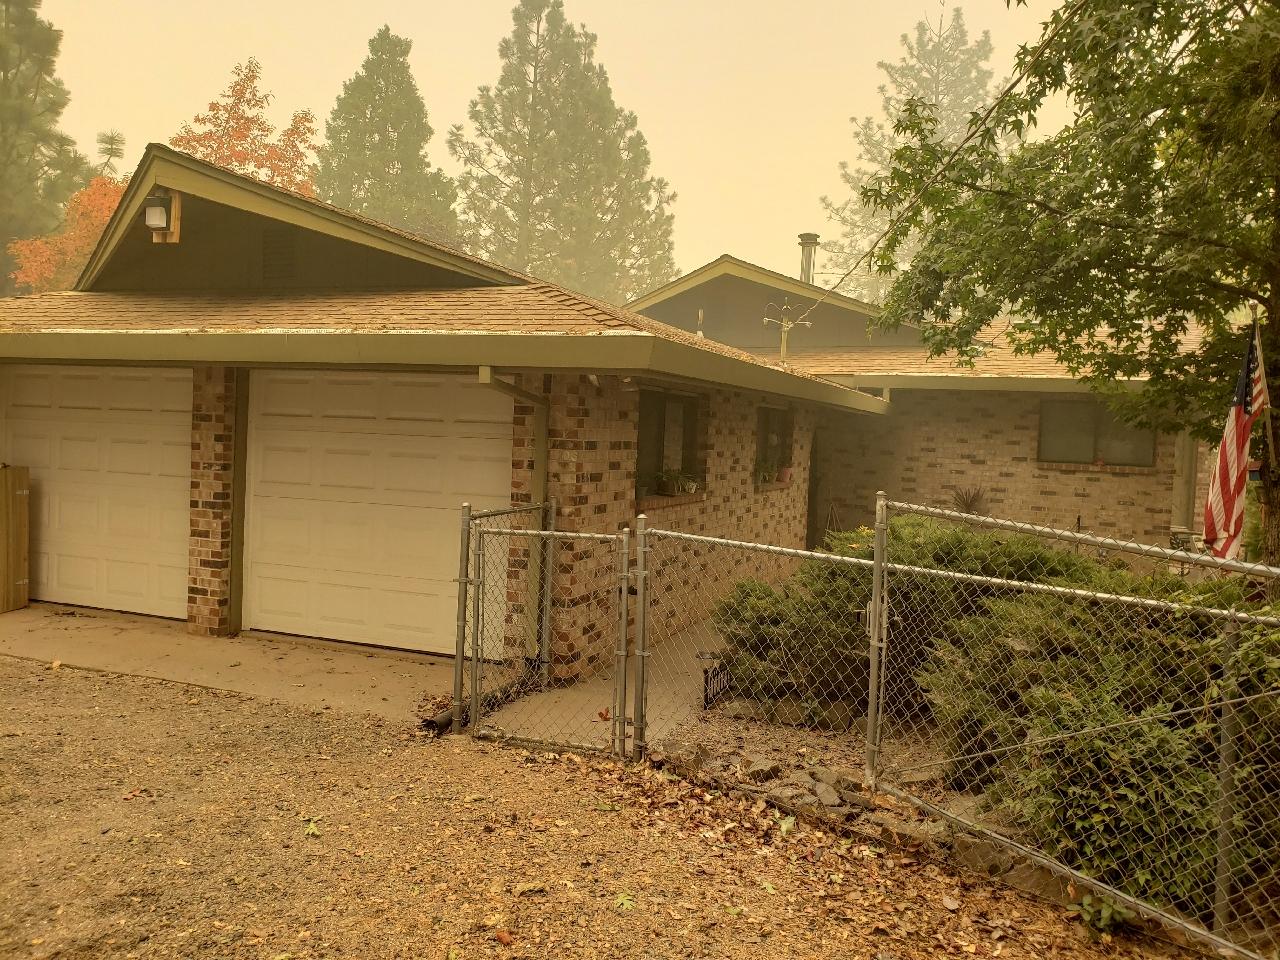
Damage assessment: no_damage